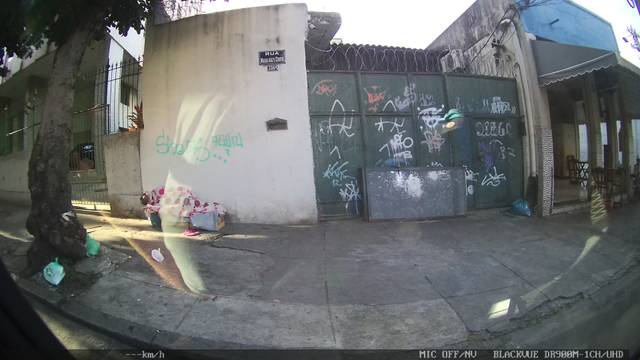
Region: Brazil
Coordinates: -22.902, -43.287